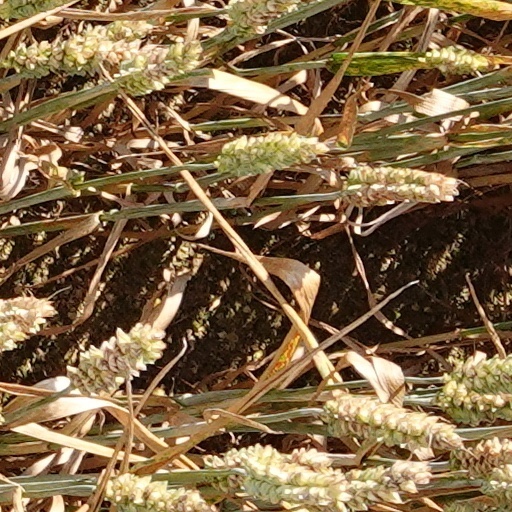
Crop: wheat